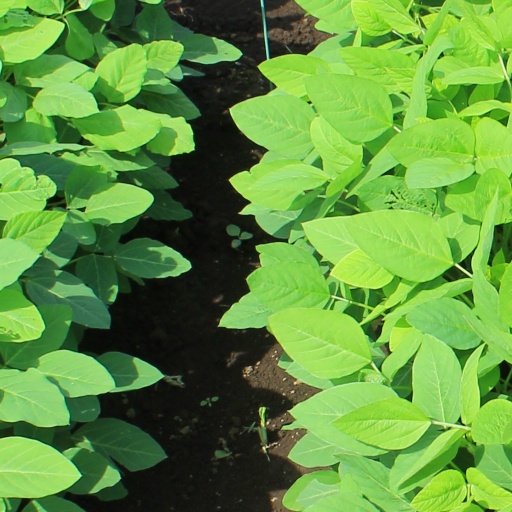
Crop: soybean